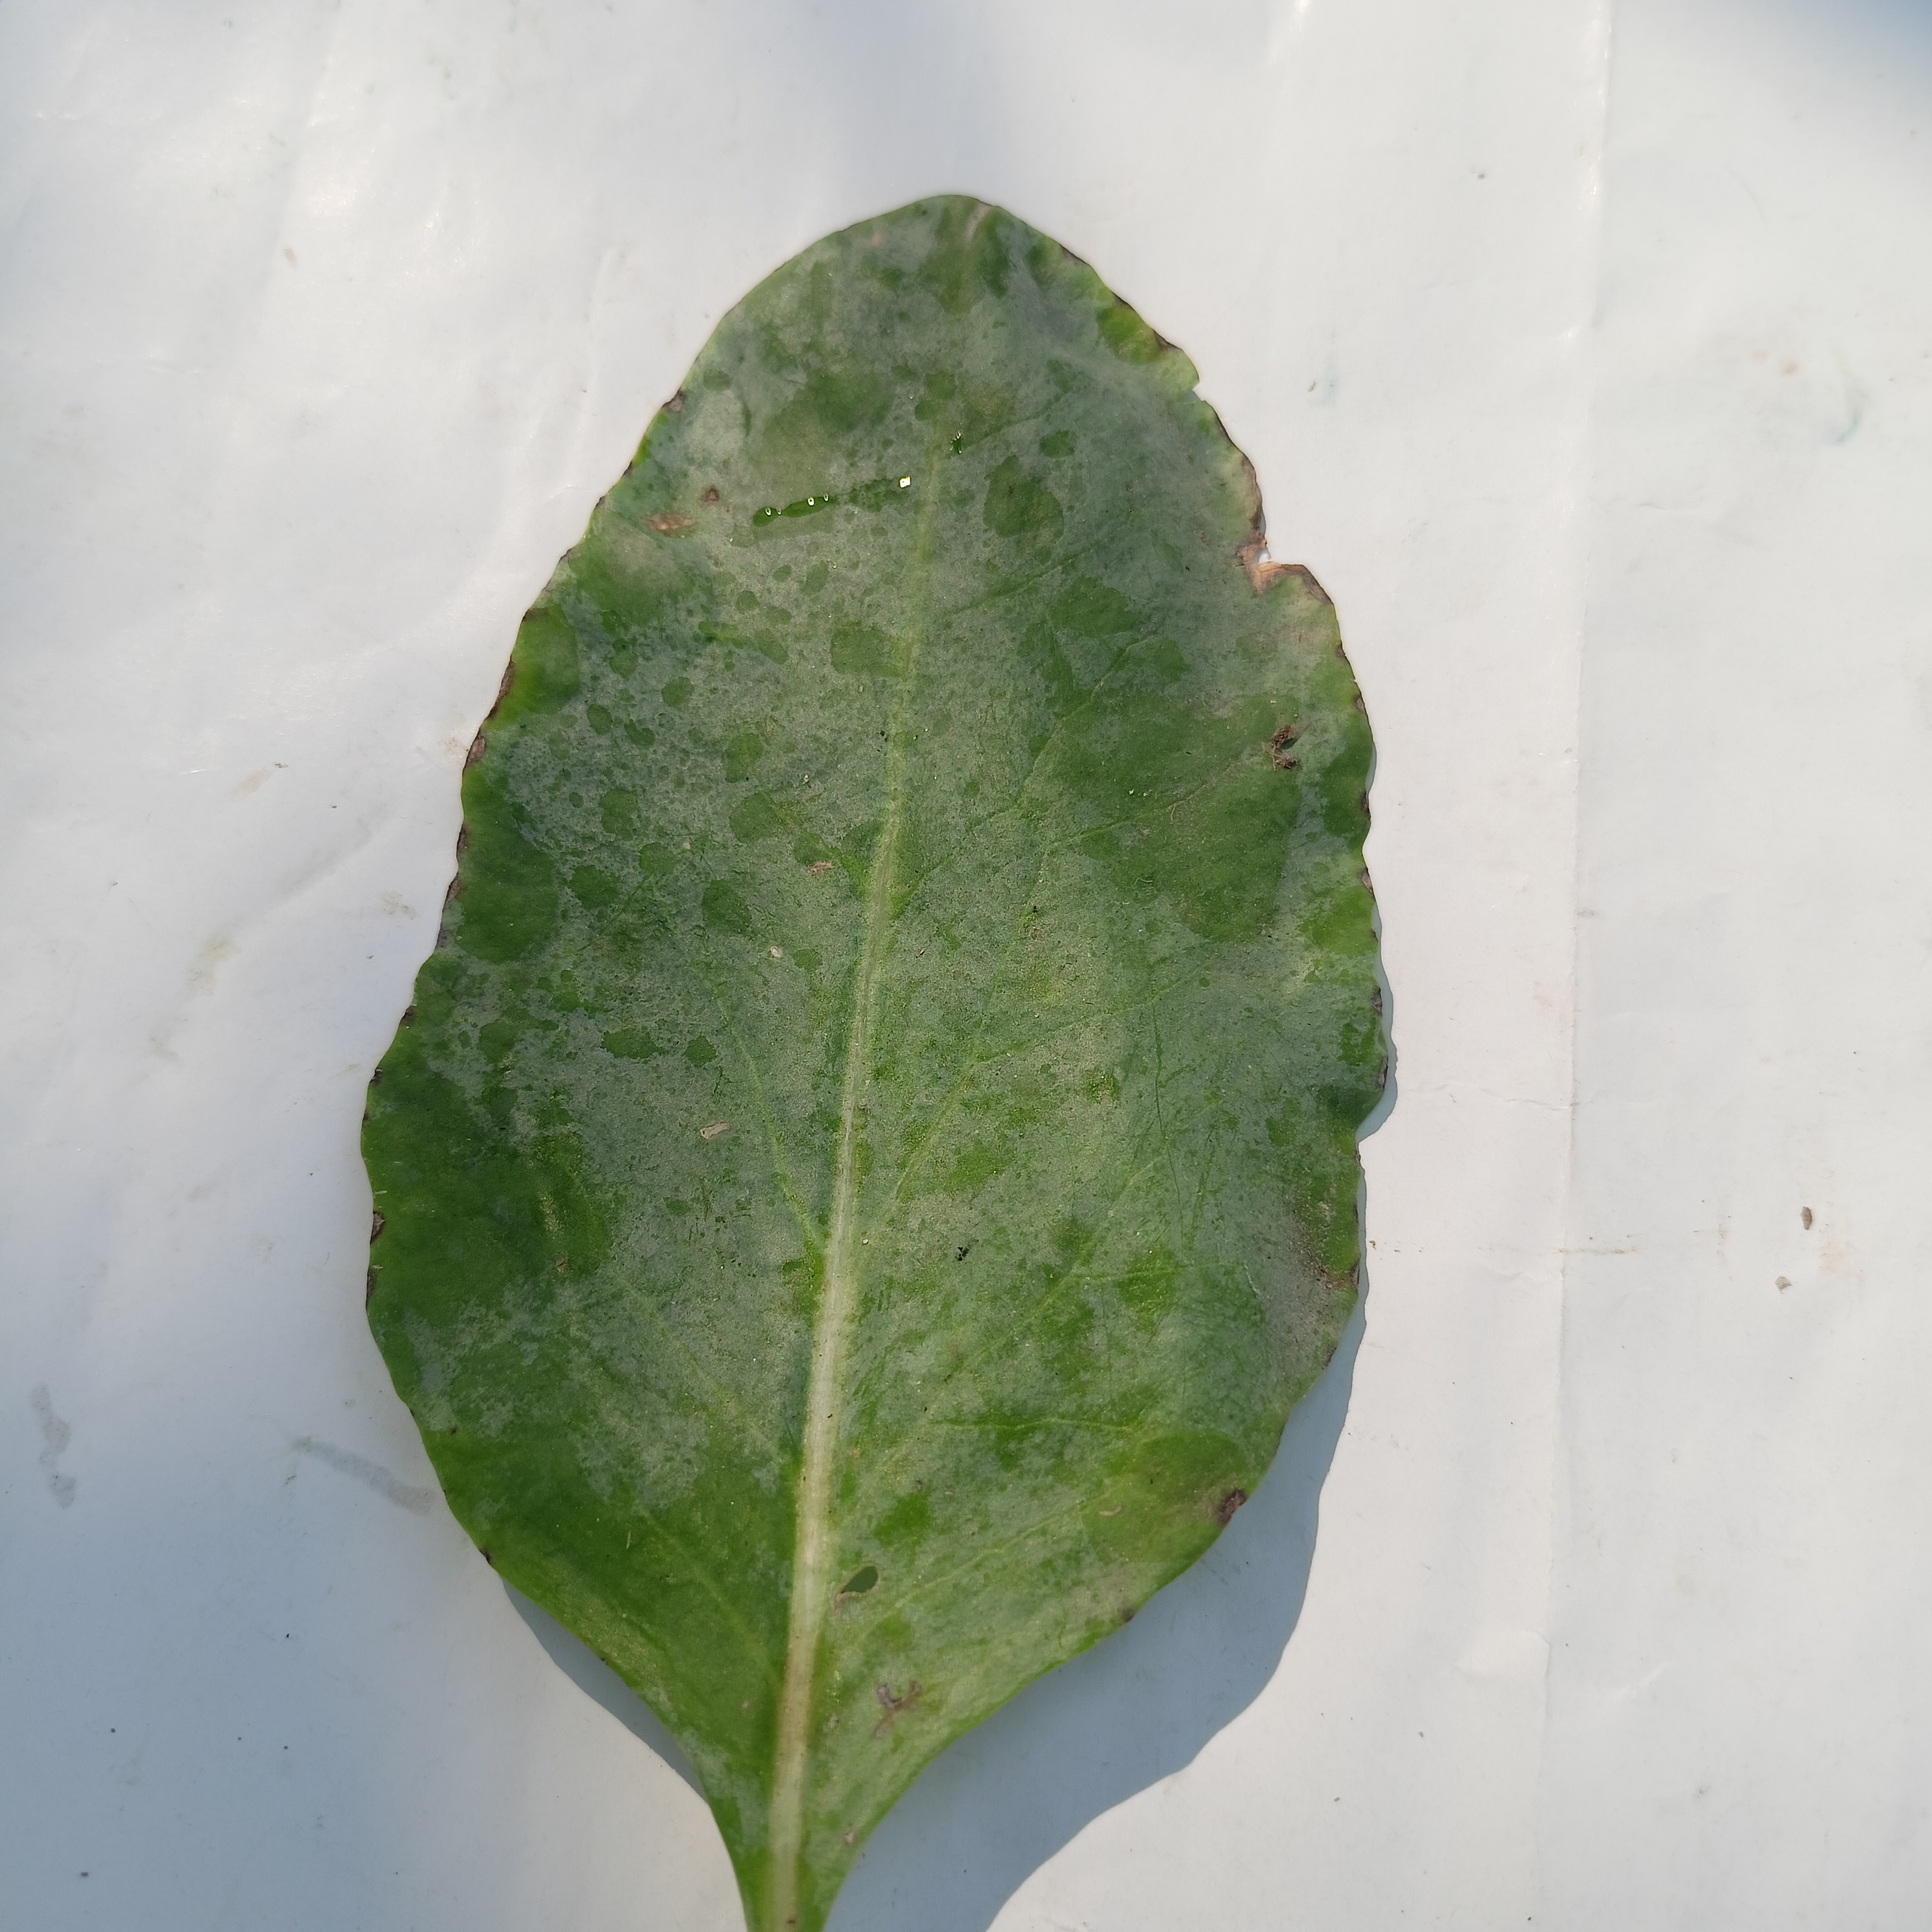
Label: Black Rot